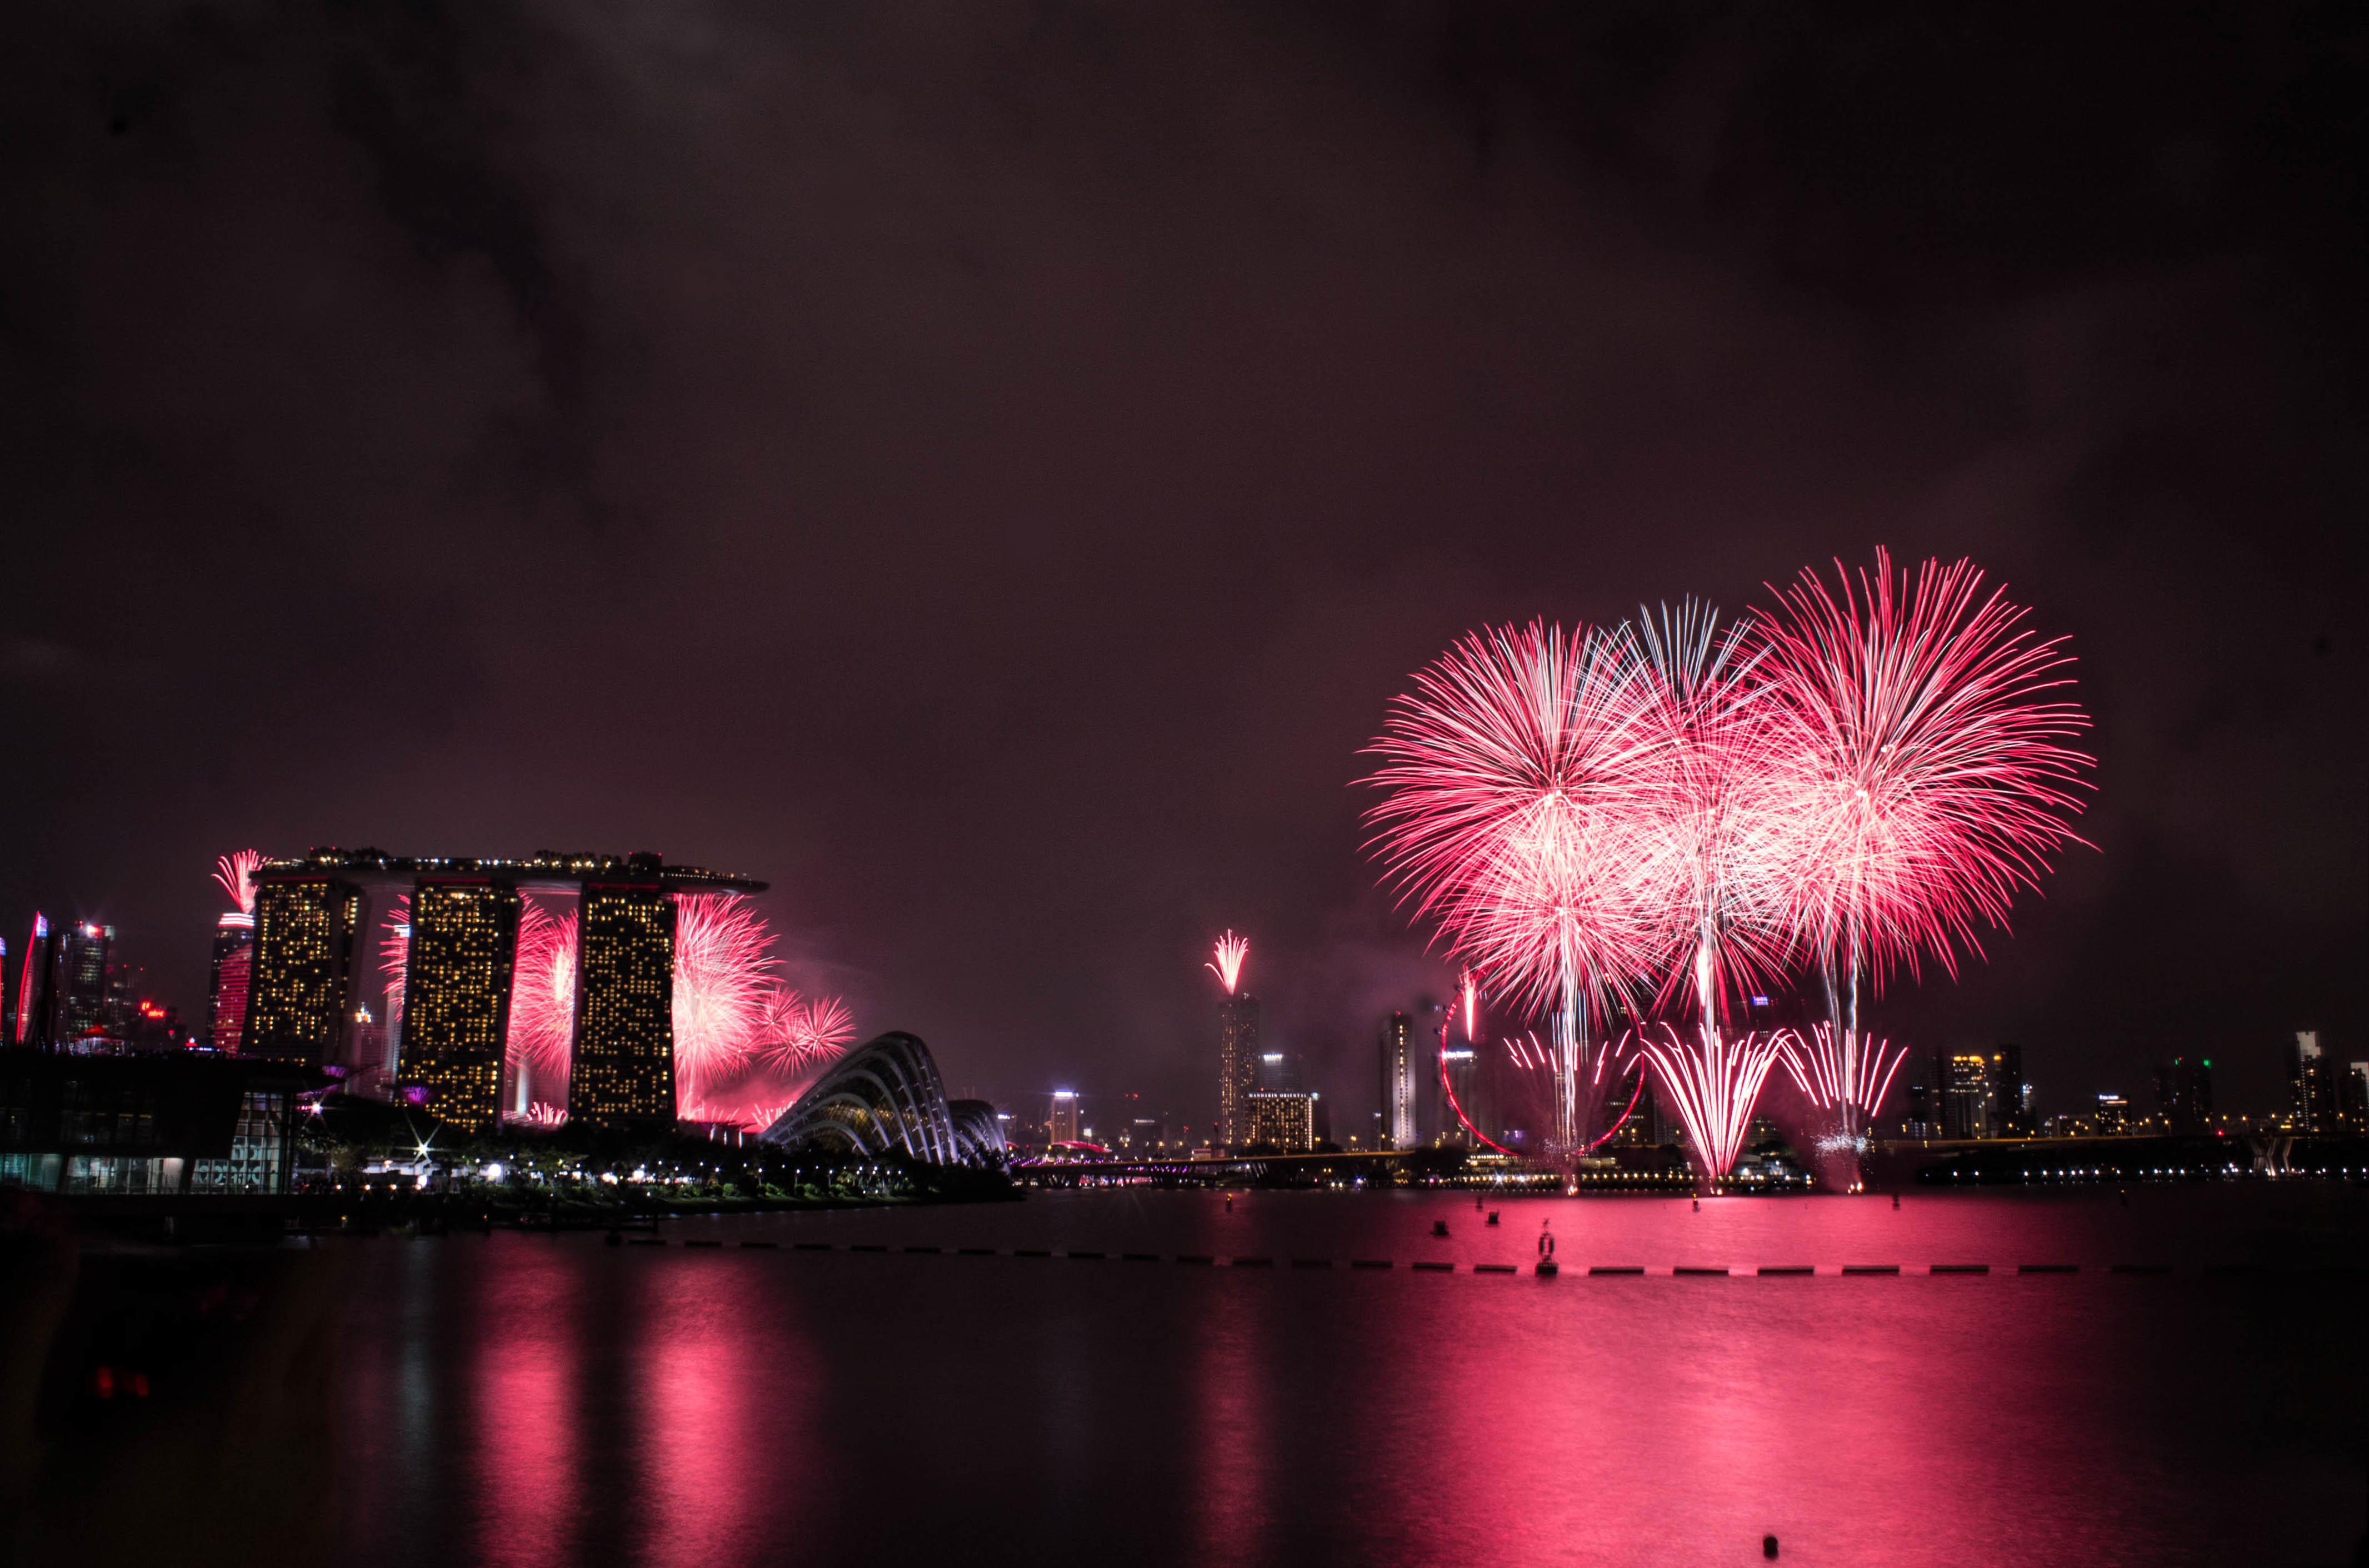
night, city, river, cityscape, recreation, celebration, nightlife, fireworks, event, singapore, marina bay, marina bay sands, outdoor recreation